Greenwich Avenue Historic District

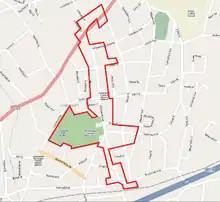
Map of historic district

The district is primarily linear including properties on both sides of Greenwich Avenue from Putnam Avenue (U.S. Route 1) in the north to the New Haven Line tracks in the south. The district has an east–west bulge near its center where the Greenwich Municipal Center district is located. The bulge extends east along both sides of Havemeyer Place up to Millbank Street, and west across Havemeyer Field to Field Point Road, where the current Town Hall is located. The district is also drawn to include commercial blocks off Greenwich Avenue along the north side of Putnam Avenue, the north side of Lewis Street, the south side of Bruce Park, and the north side of Railroad Avenue. There are two specific exclusions along Greenwich Avenue that contain modern buildings. The first is half a block on the east side just south of Putnam Avenue. The second is the east side of the intersection with Fawcett Place. The north, east, and west sides of the district are flanked by residential neighborhoods. Part of the north residential area is included in the Fourth Ward Historic District. In the south are the railroad tracks of the New Haven Line, the Connecticut Turnpike, and Greenwich Harbor.